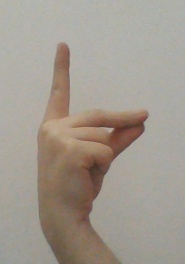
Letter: ta